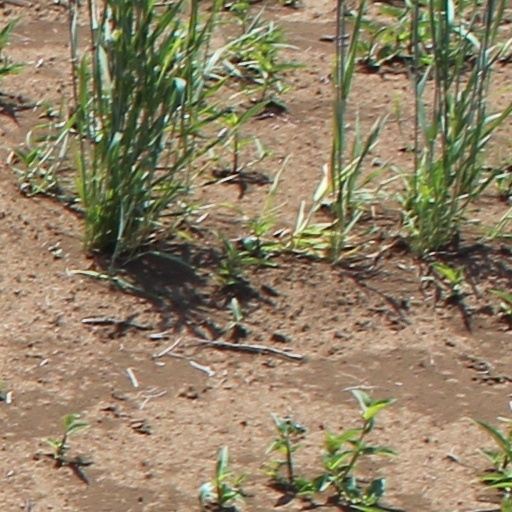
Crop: wheat